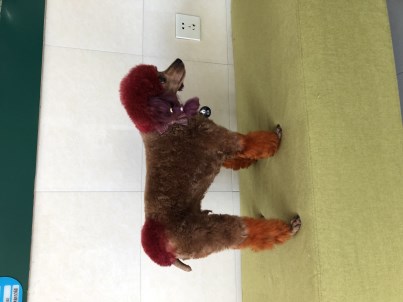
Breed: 2925-n000114-toy_poodle